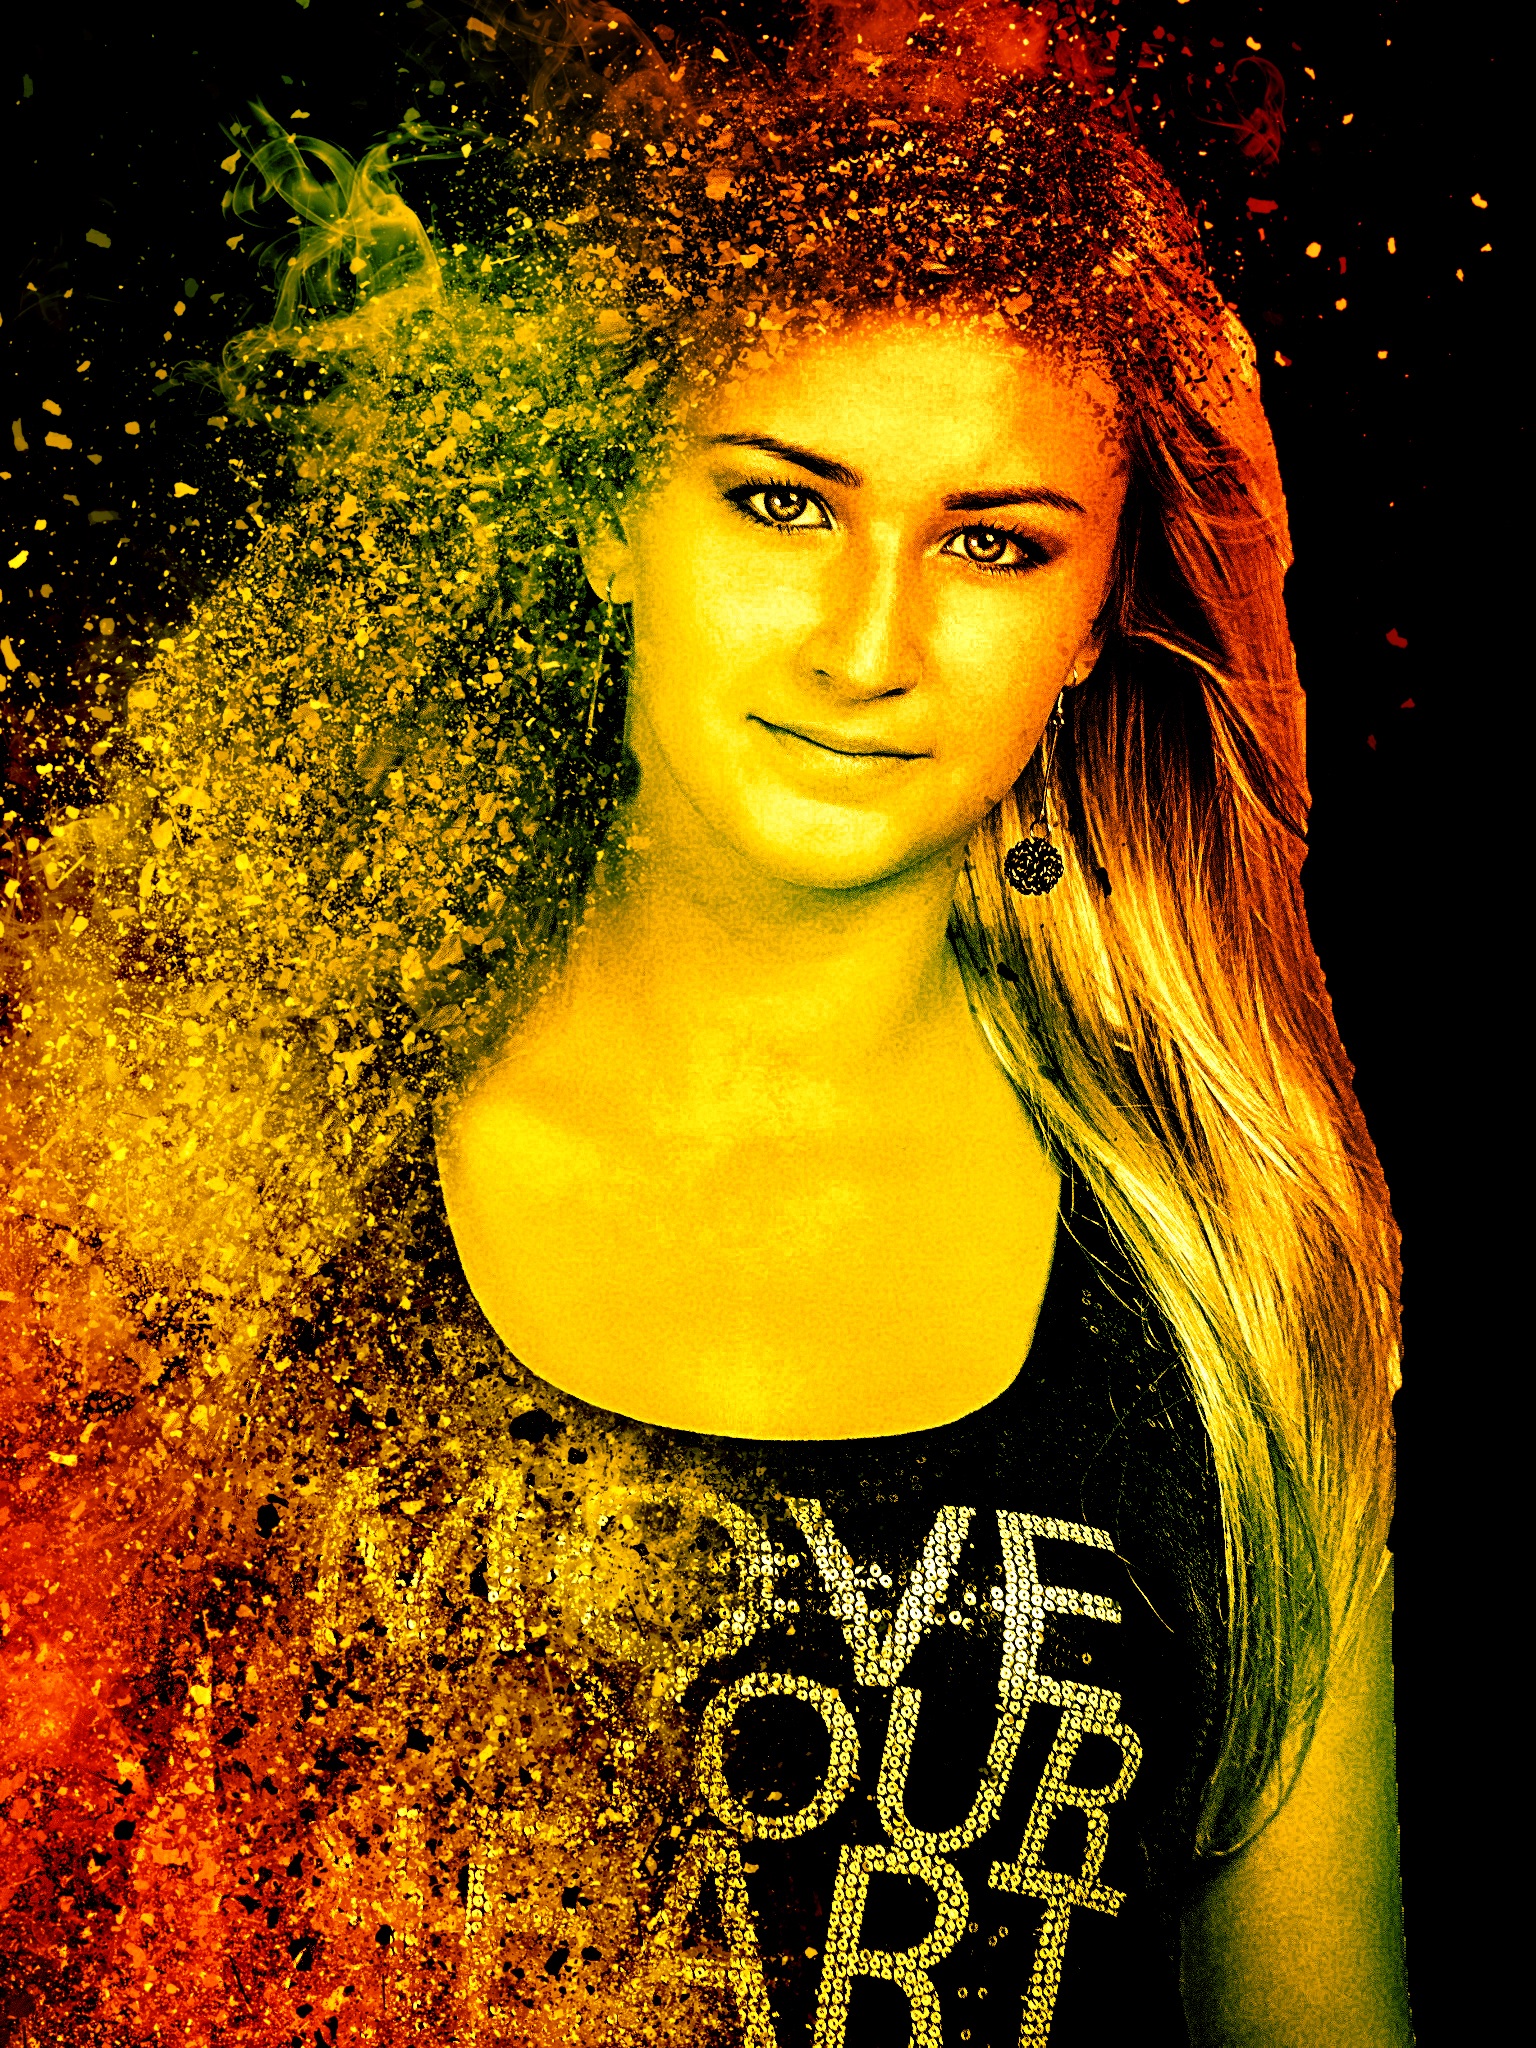
woman, hair, female, portrait, model, young, color, human, fashion, yellow, lady, hairstyle, smile, lichtspiel, face, art, beauty, beautiful, sexy, pretty, young woman, sensual, photo shoot, album cover, computer wallpaper